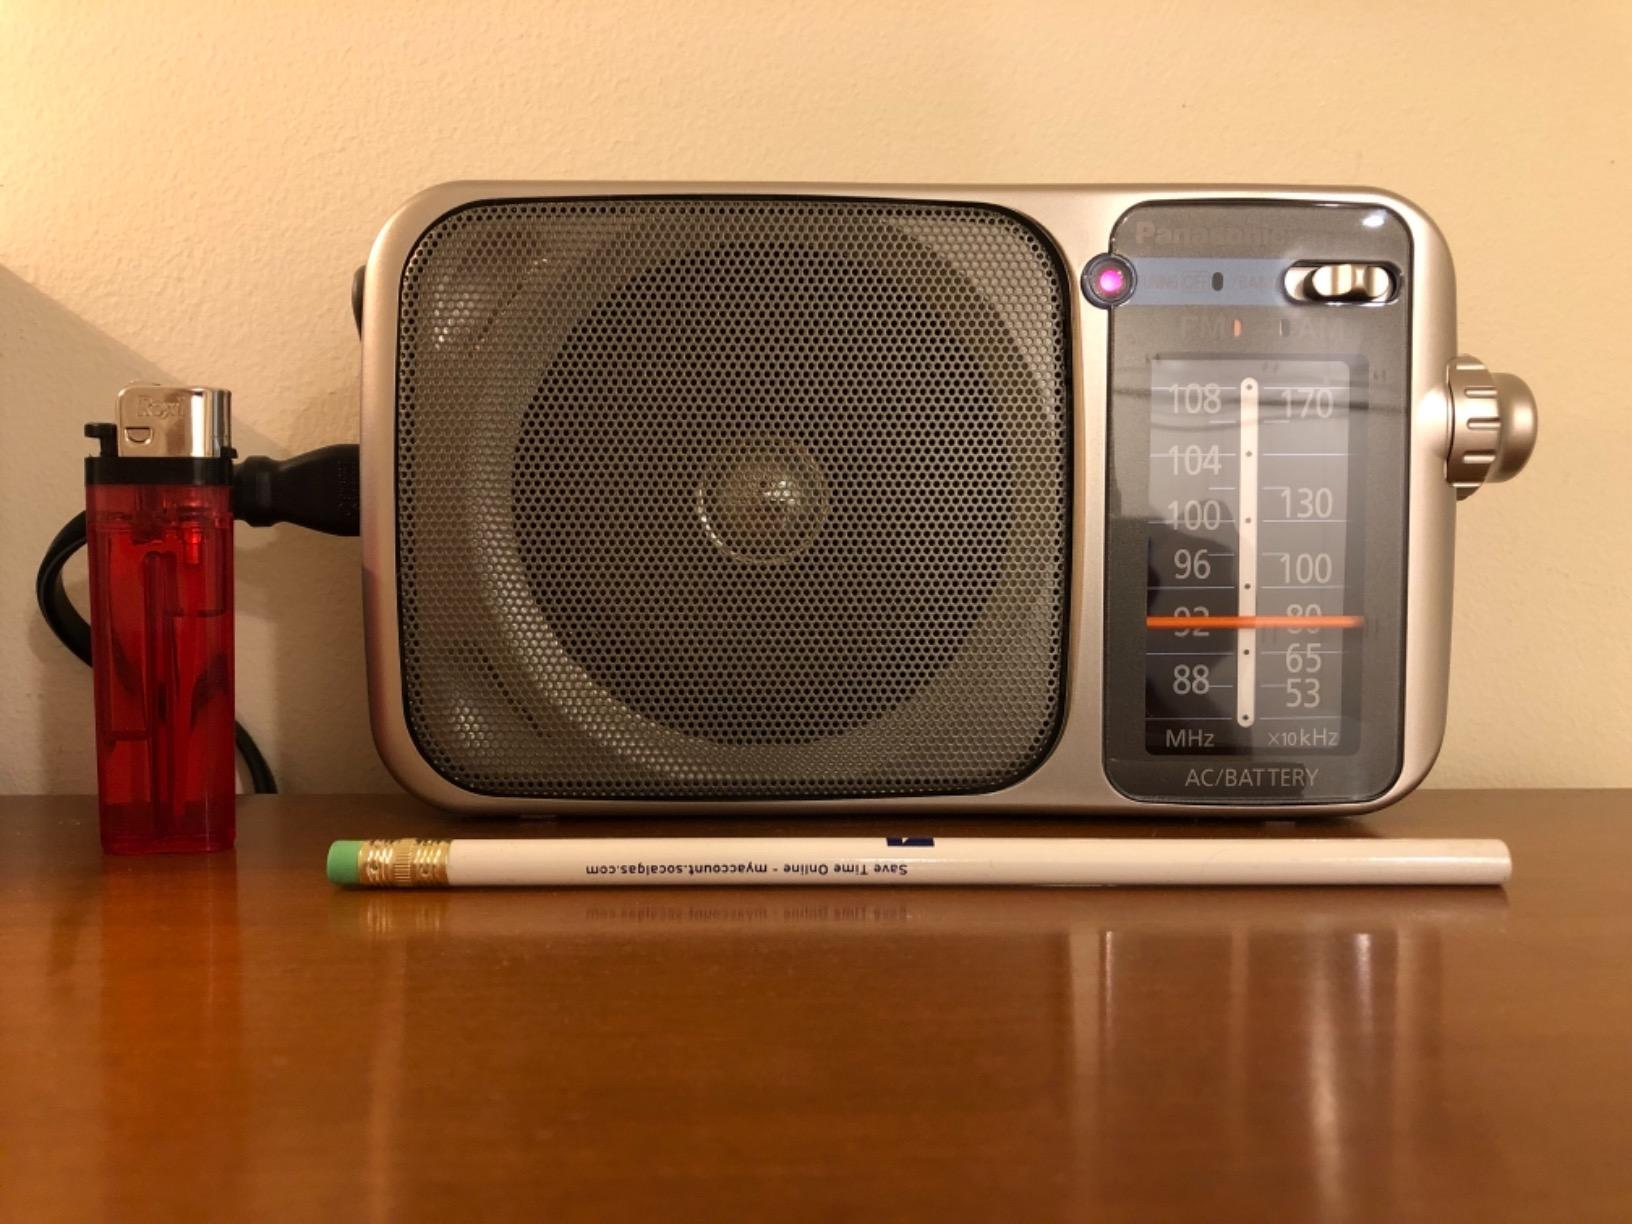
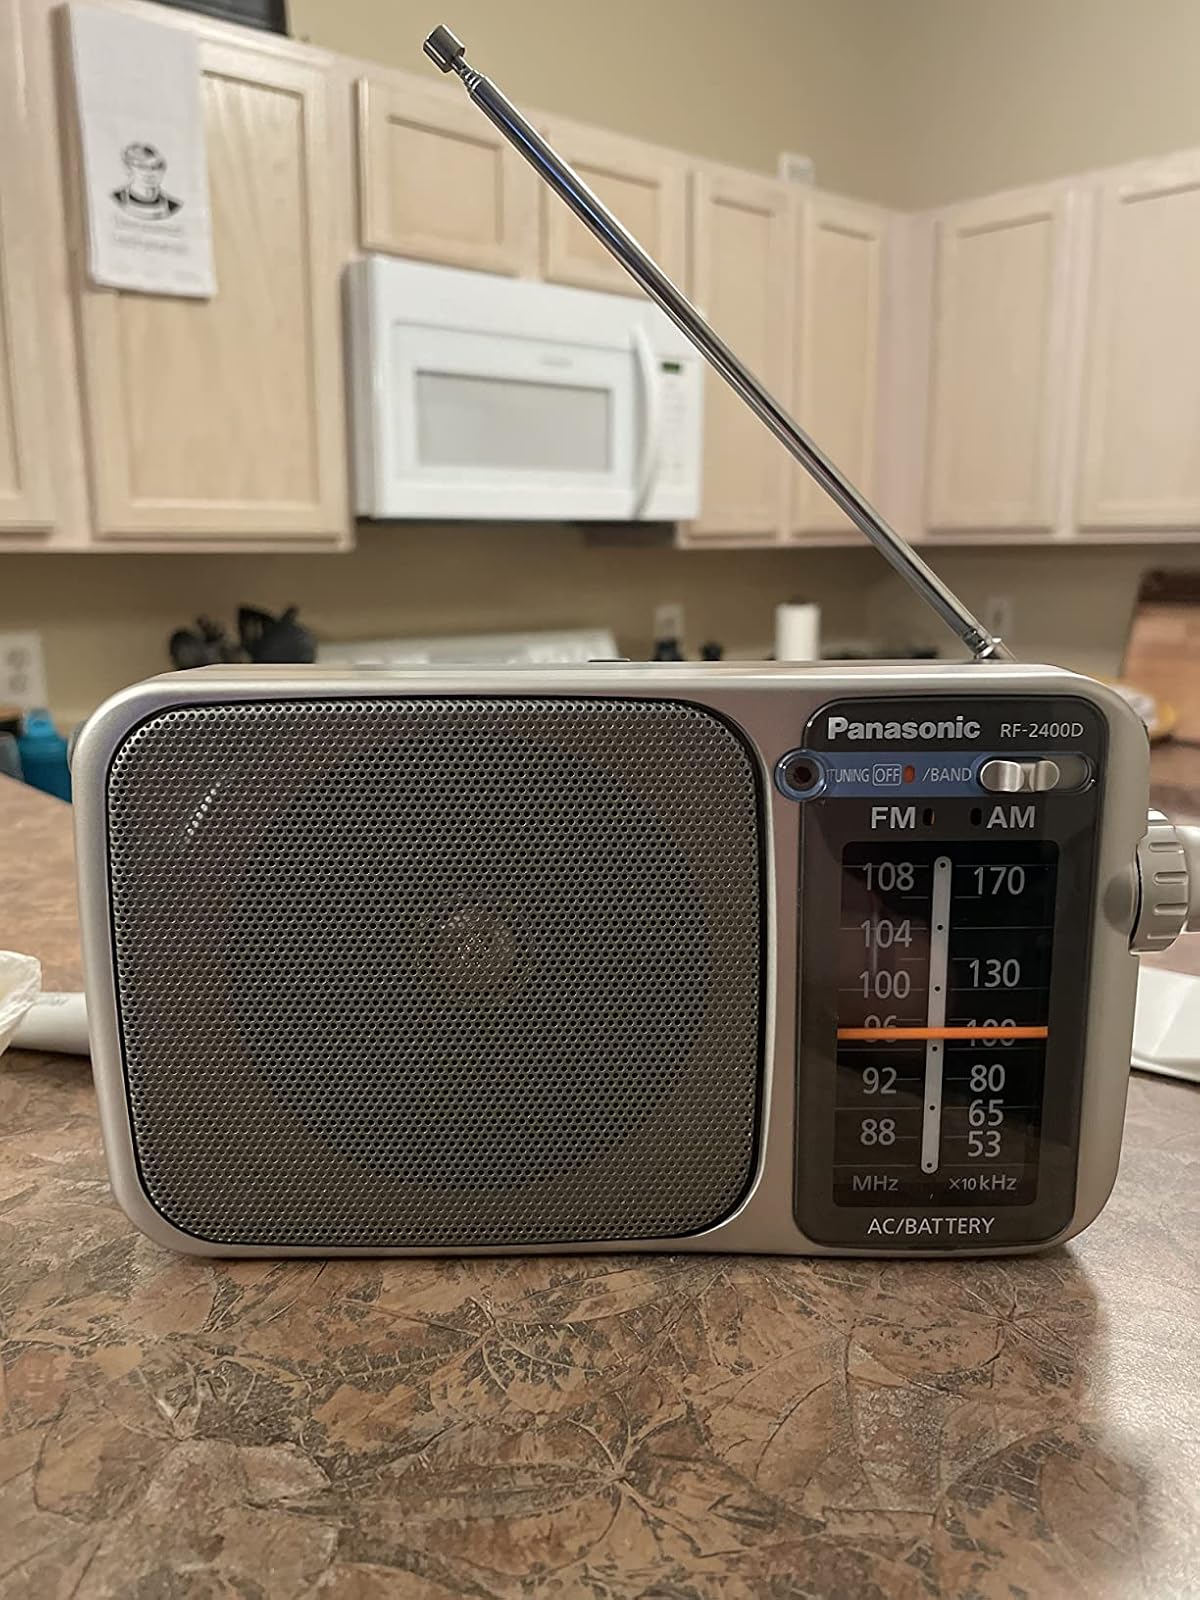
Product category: radio
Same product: yes